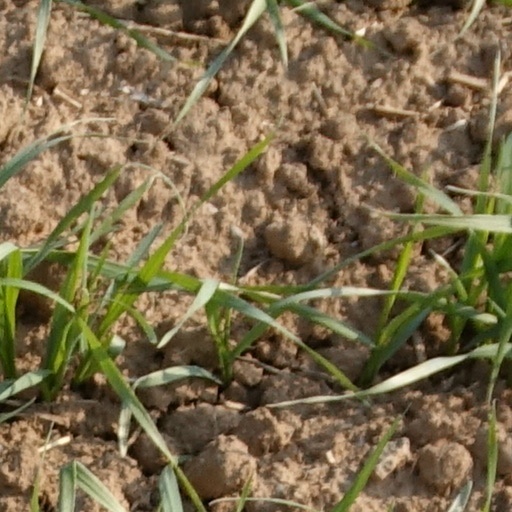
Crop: wheat